Sea Wolf (video game)

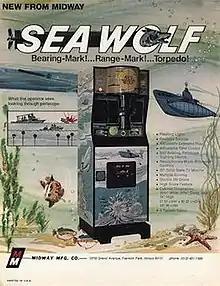
Arcade flyer

Sea Wolf is an arcade video game designed by Dave Nutting and released by Midway in 1976. It is a video game update of an electro-mechanical Midway game, "Sea Devil", itself based on Sega's 1966 electro-mechanical arcade submarine simulator "Periscope". The game was released in Japan by Taito. In "Sea Wolf", the player, piloting an unseen submarine, launches torpedoes vertically in an attempt to sink ships moving horizontally across the screen before time runs out. The screen is viewed through a faux periscope mounted on the cabinet.